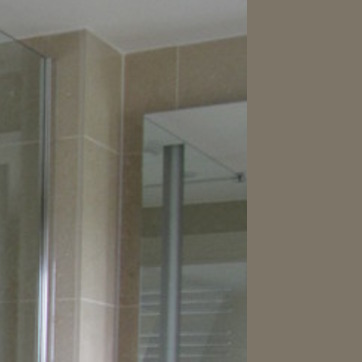
Material: mirror